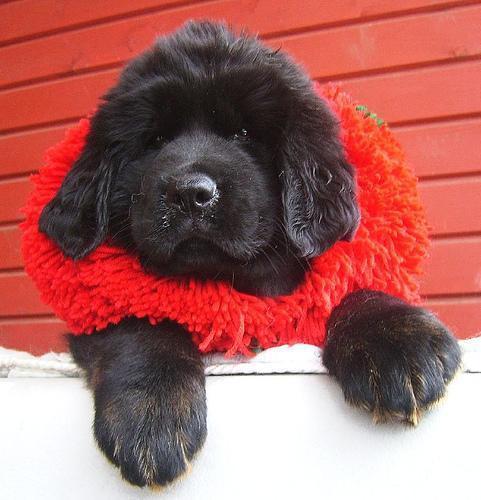
Tibetan_mastiff